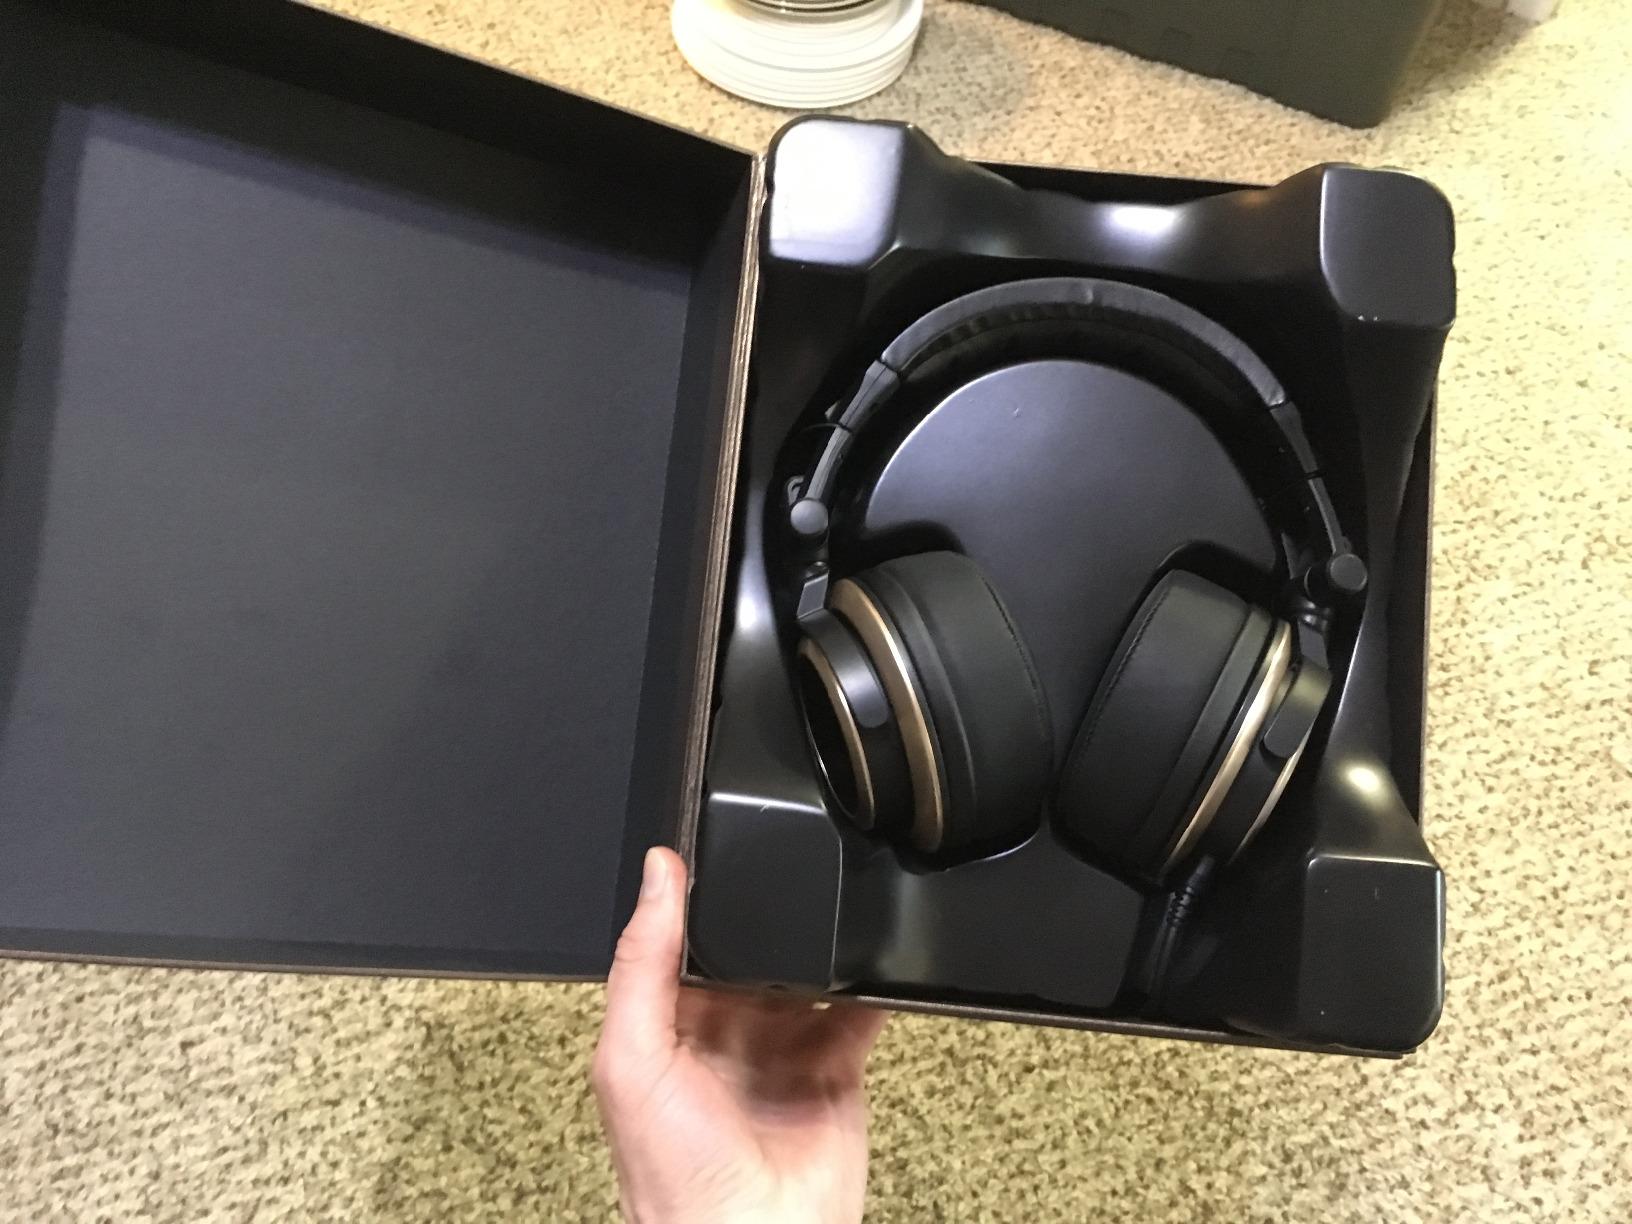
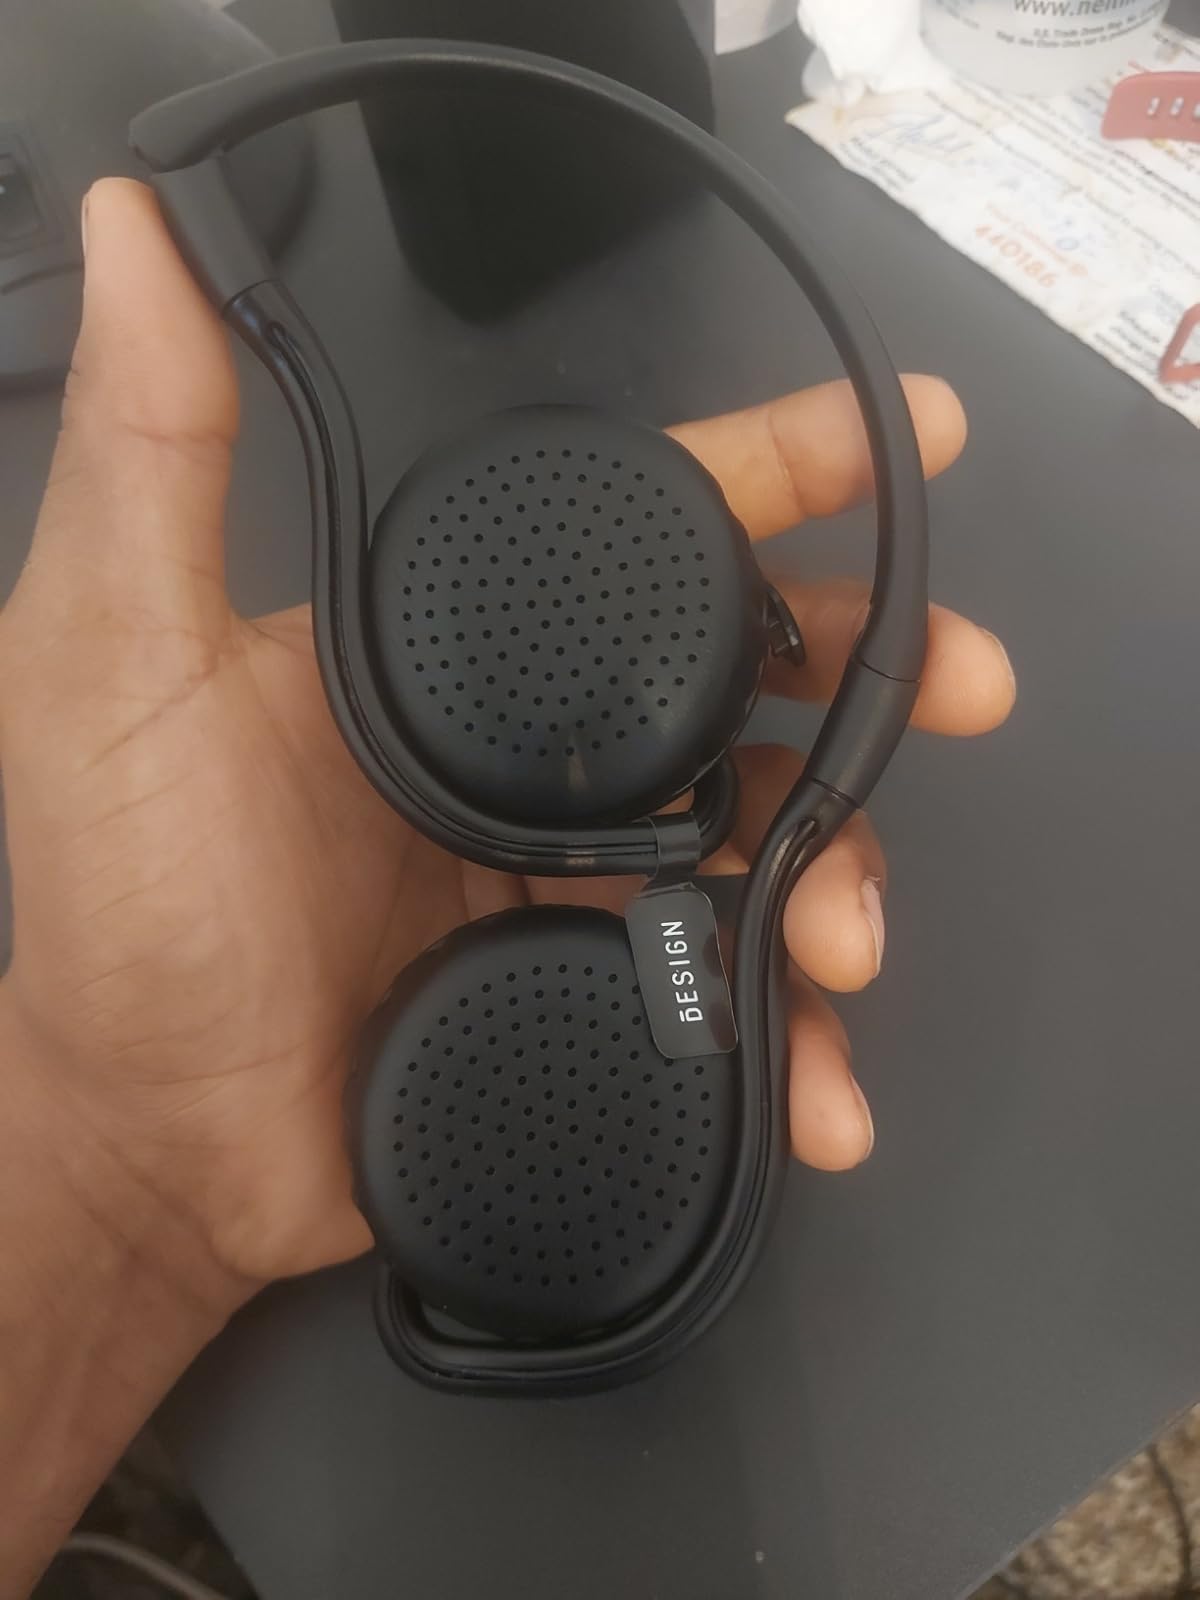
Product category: headphones
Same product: no